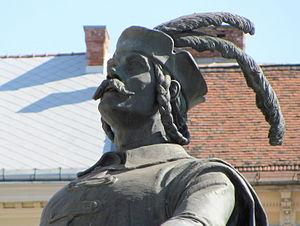
Le Monument Matthias Corvin est un monument situé à Cluj-Napoca, en Roumanie.